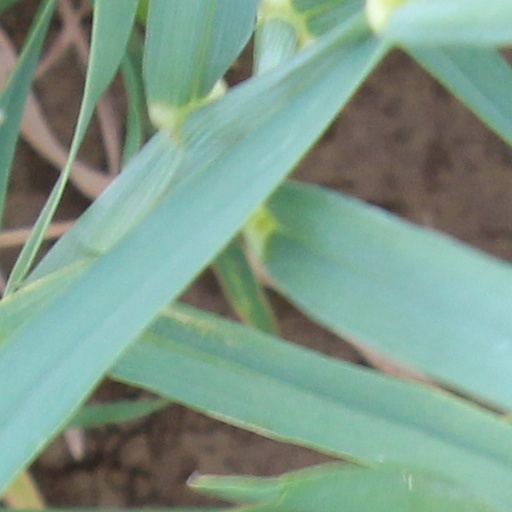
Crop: wheat